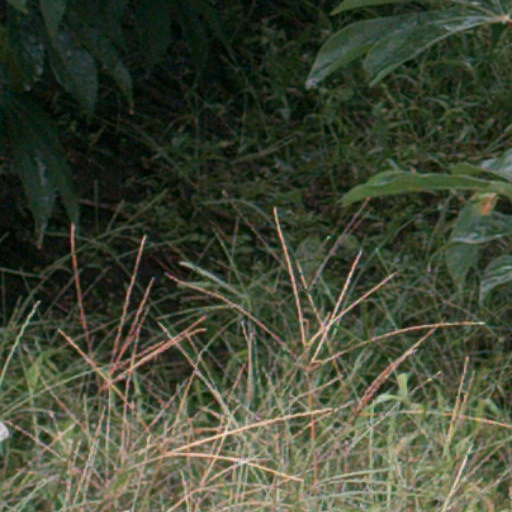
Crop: cassava